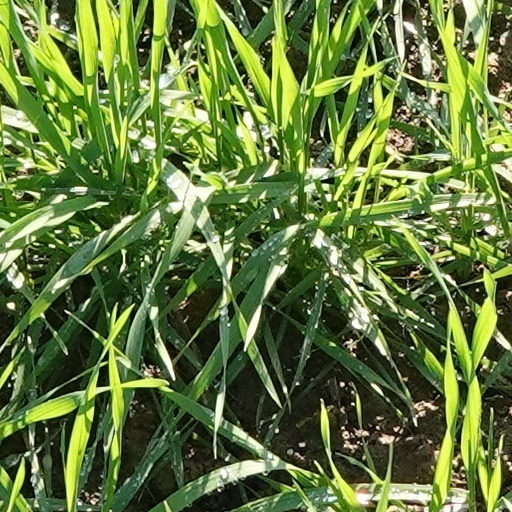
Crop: wheat